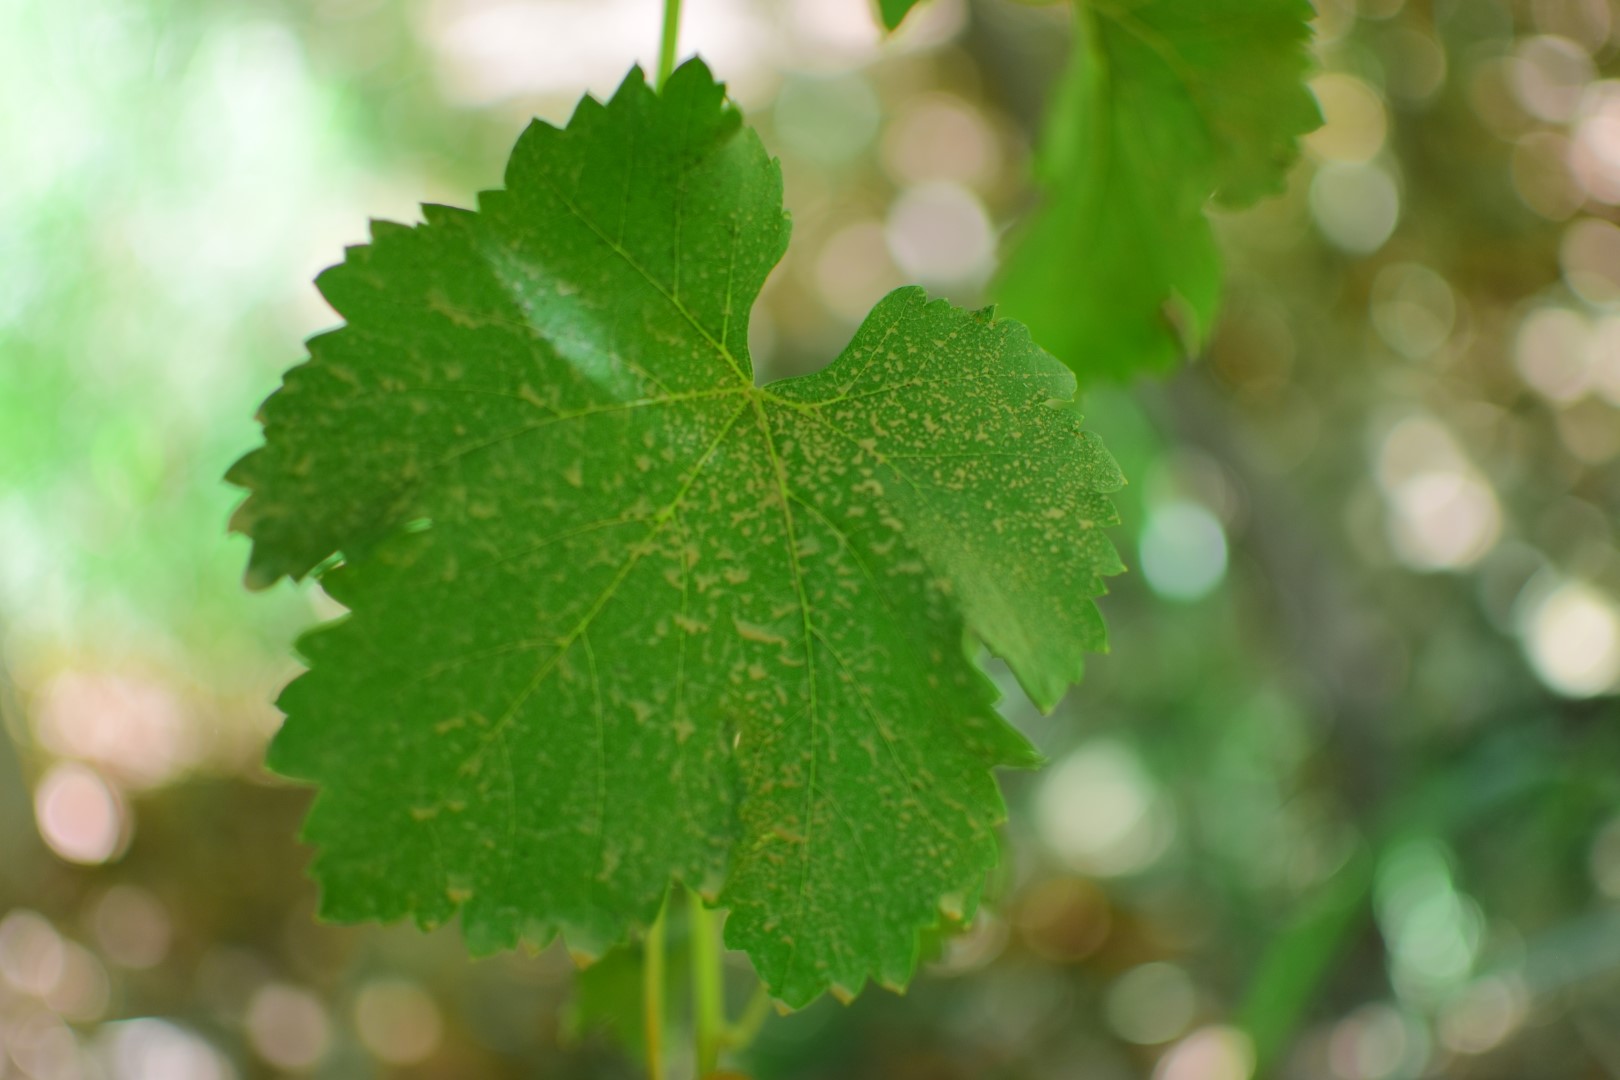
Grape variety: Frinsi